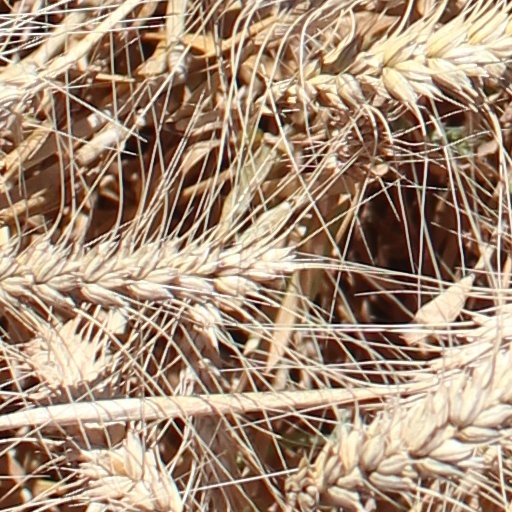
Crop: wheat